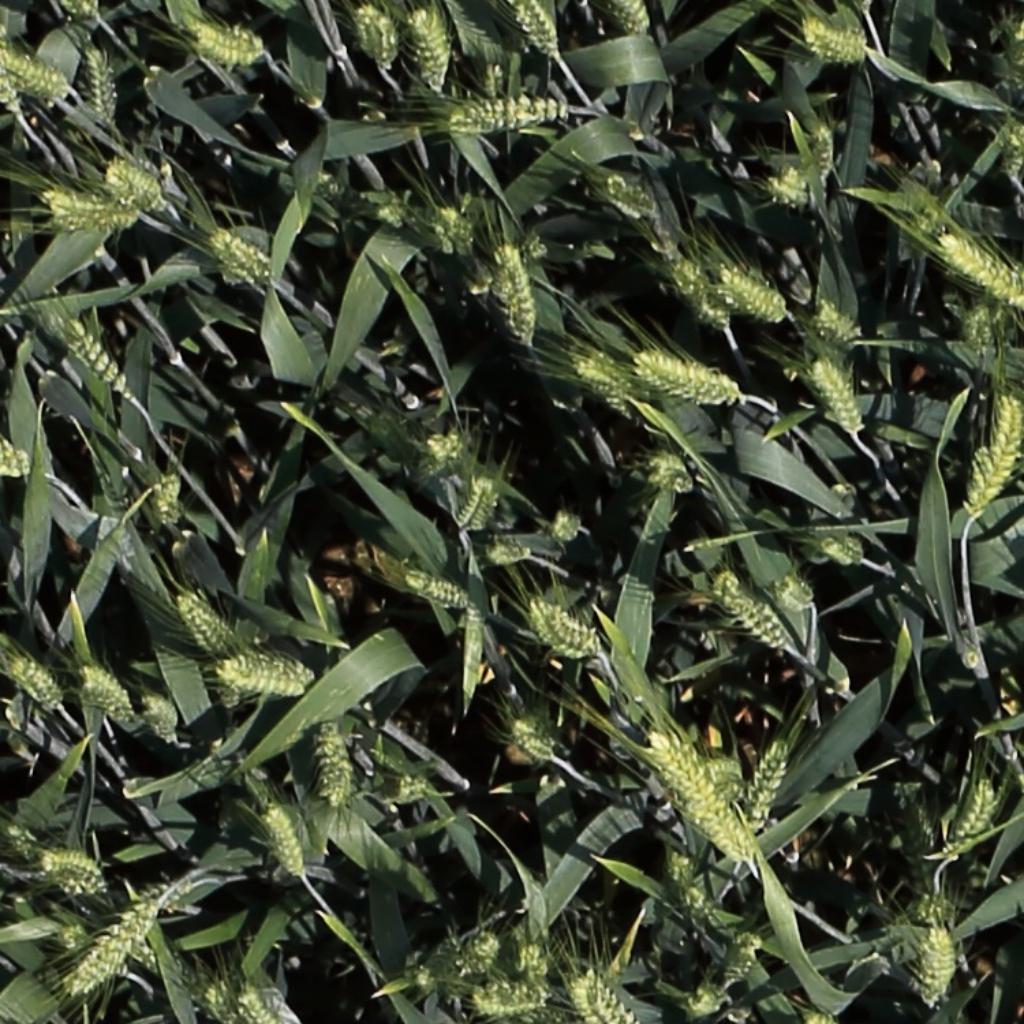
Country: Switzerland
Location: Usask
Wheat development stage: Filling